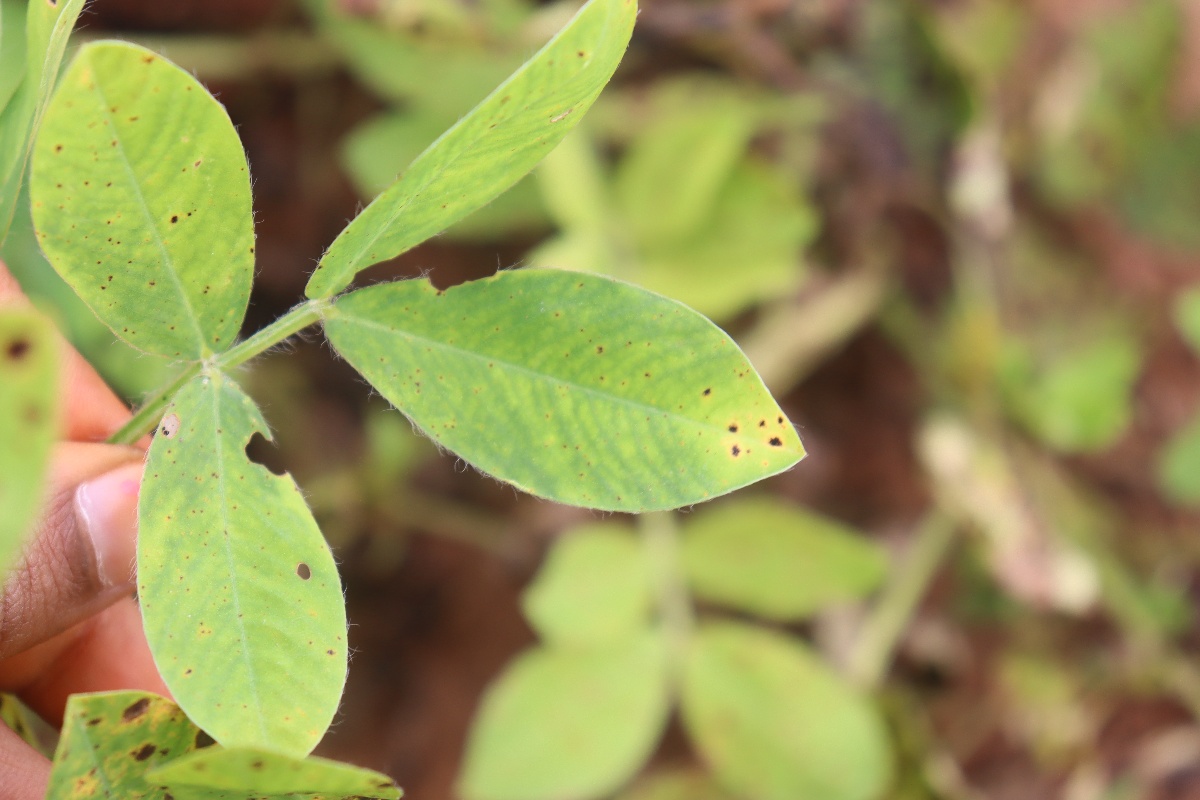
Label: late leaf spot